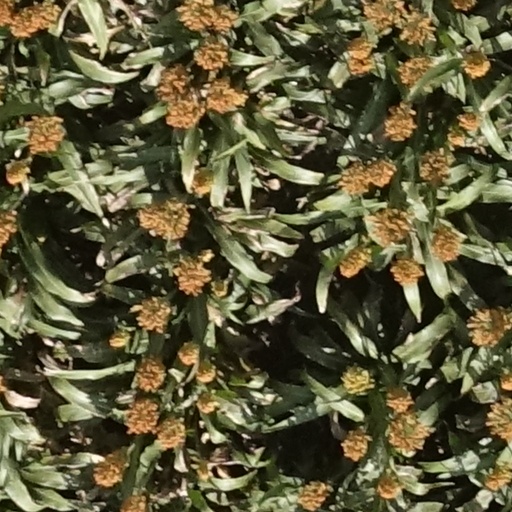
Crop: sorghum